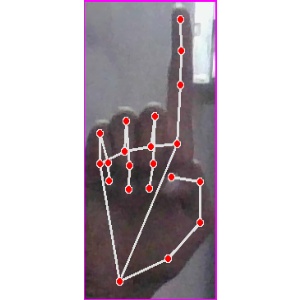
अक्षर: क